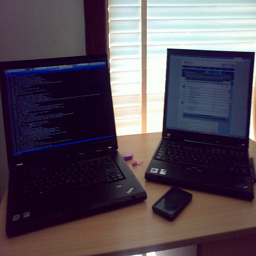
a desk with two laptops sitting on it
A couple of laptops on a wooden table.
two laptops sitting beside each other on a desk
Two laptops and phone sit on a wooden desk.
a couple of black laptops on a wood desk